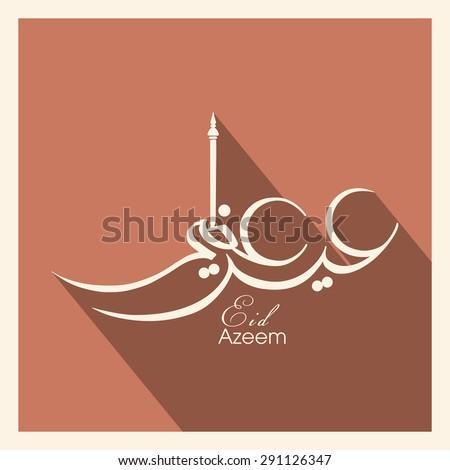
illustration of person with intricate calligraphy for the celebration of community festival .